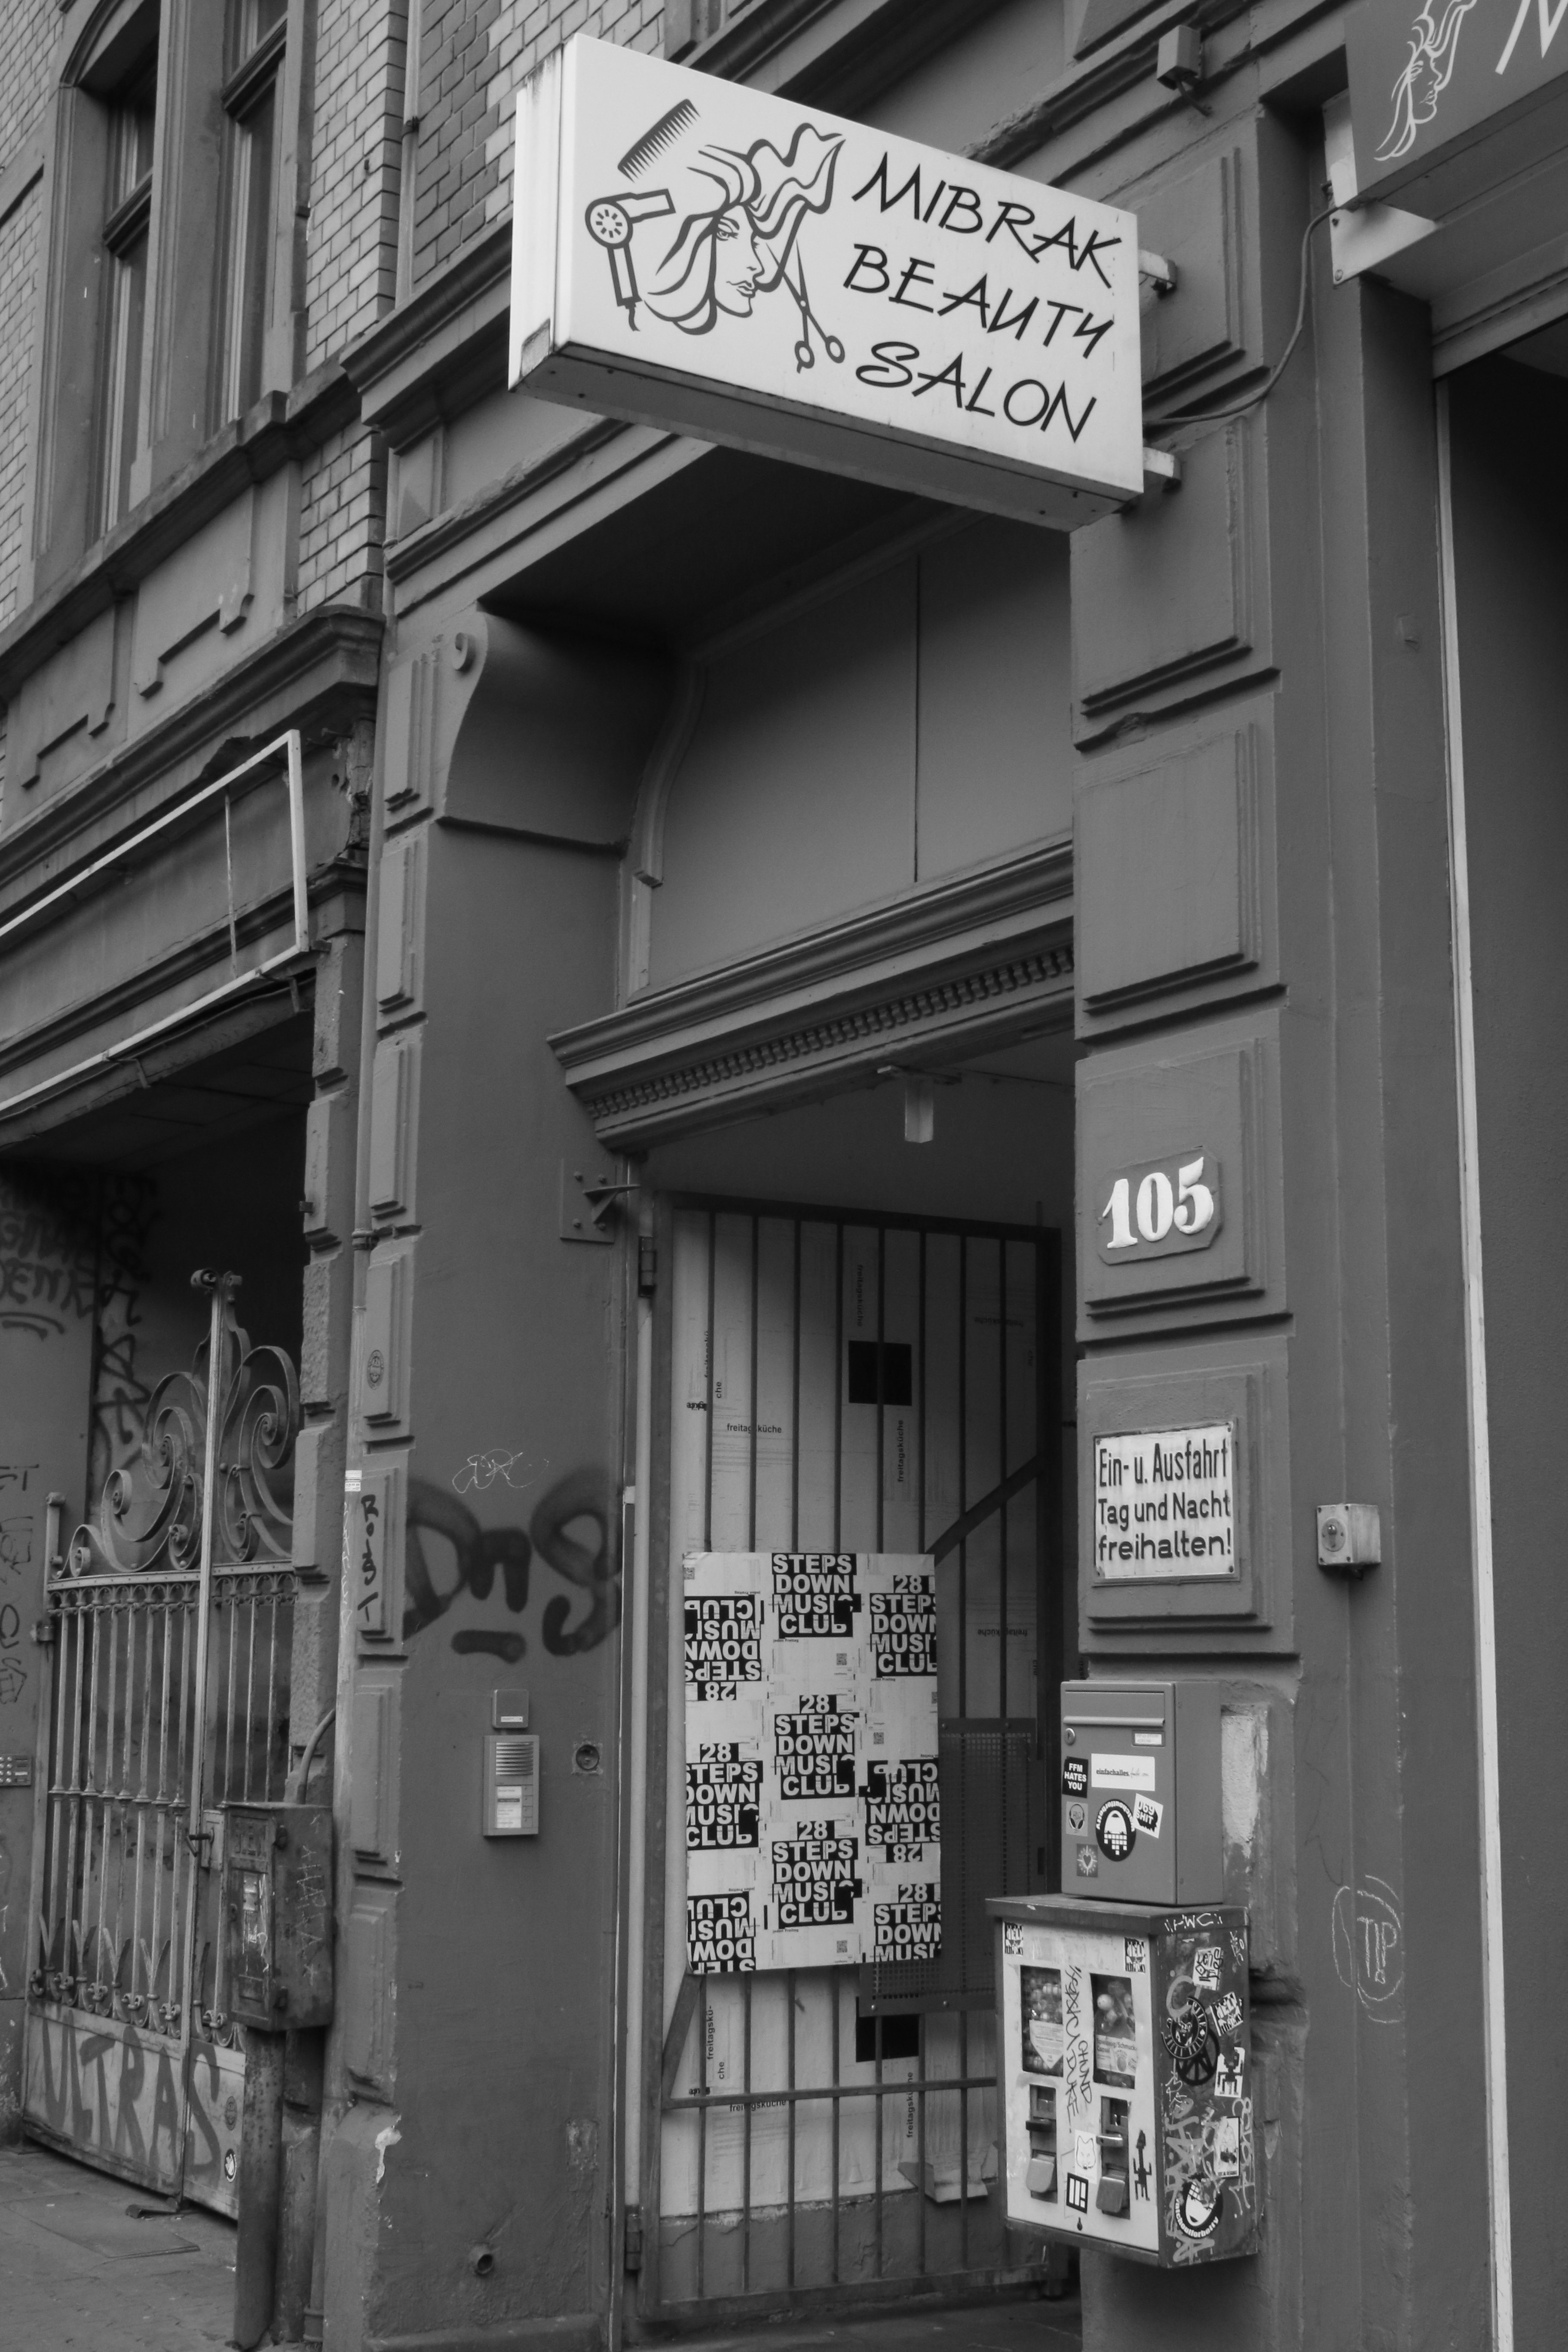
black and white, architecture, road, white, street, house, alley, facade, black, monochrome, interior design, bw, blackandwhite, blackwhite, infrastructure, photograph, germany, alemania, allemagne, sw, schwarzweiss, schwarzweis, frankfurtmain, germania, frankfurt, schwarzweissfotografie, schwarzweisfotografie, urban area, monochrome photography, personal computer hardware